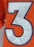
Number: 3